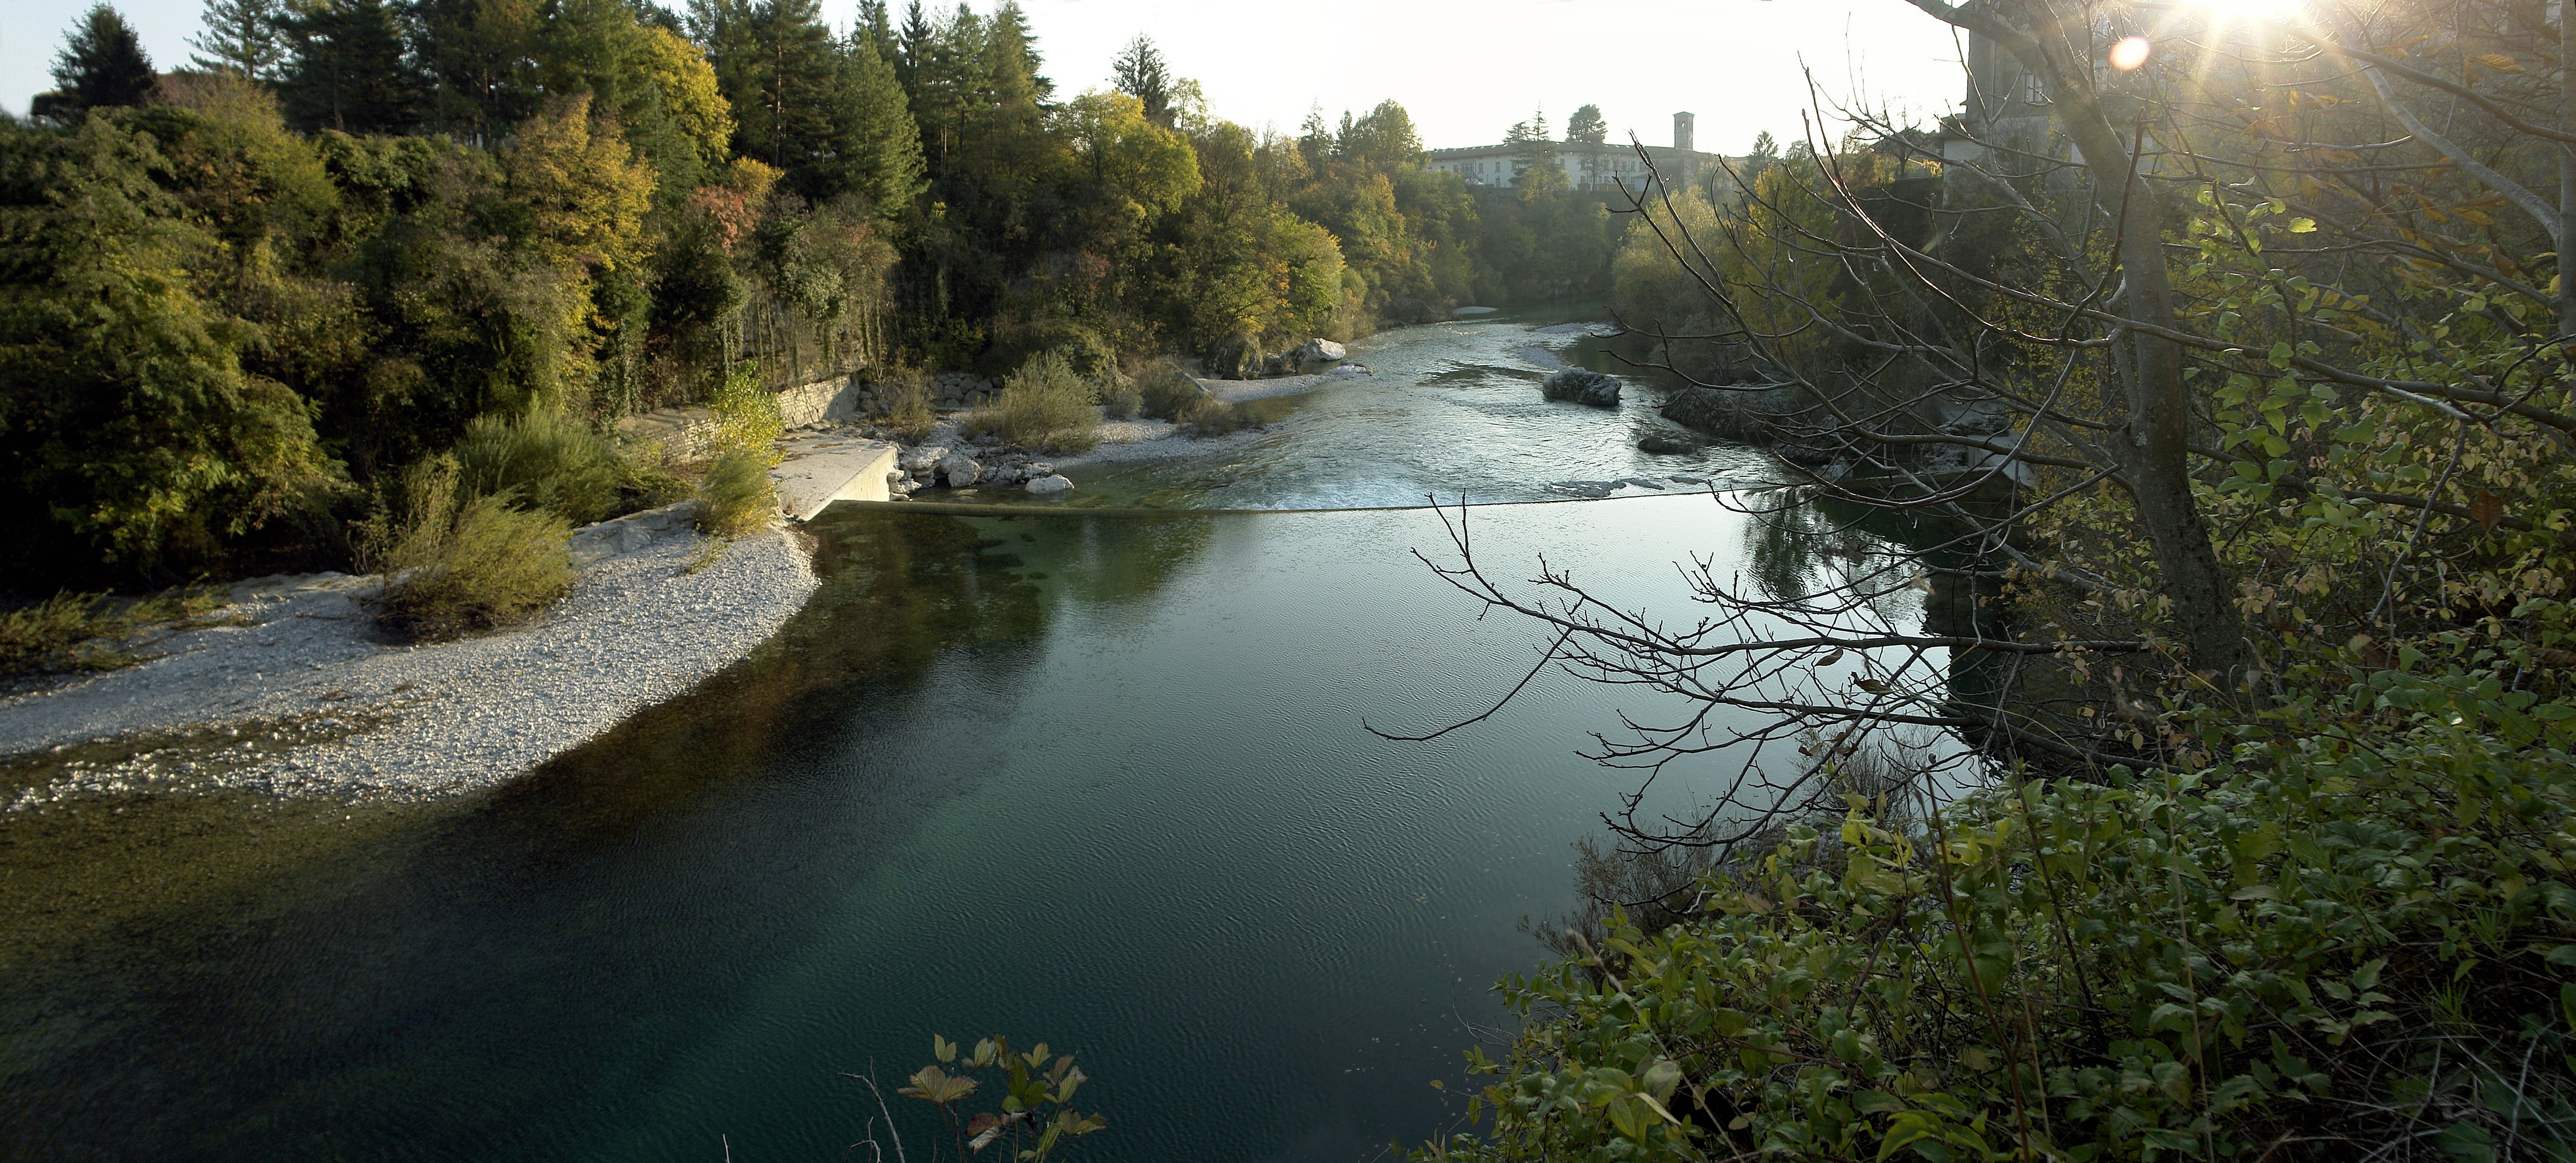
landscape, tree, water, nature, forest, wilderness, sunset, lake, river, pond, stream, reflection, autumn, rapid, reservoir, waterway, body of water, loch, watercourse, cividale, natisone, friuli